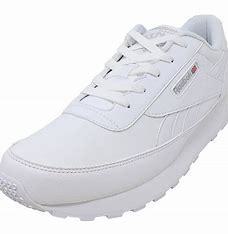
Brand: Reebok
Model: Classic Leather